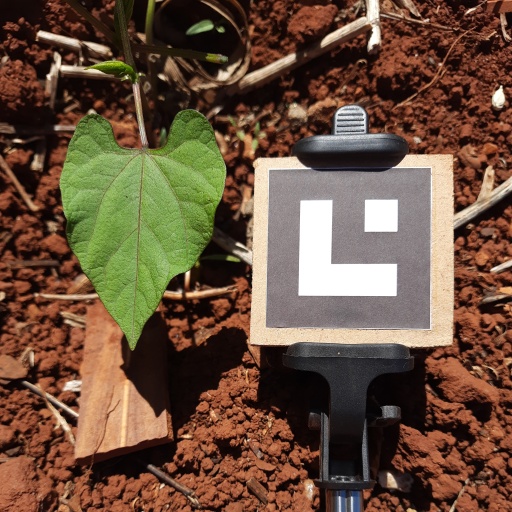
Observations: wavy surface, no eating holes, under sunlight